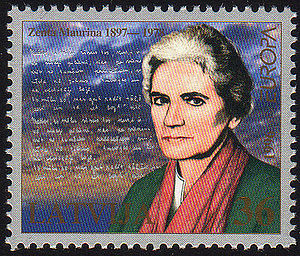
Zenta Mauriņa
Lettisk frimærke med Zenta Mauriņas portræt
Zenta Mauriņa var en lettisk forfatter, essayist og filologiforsker. Hun var gift med Konstantīns Raudive.